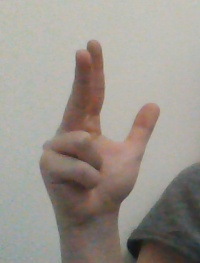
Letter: al